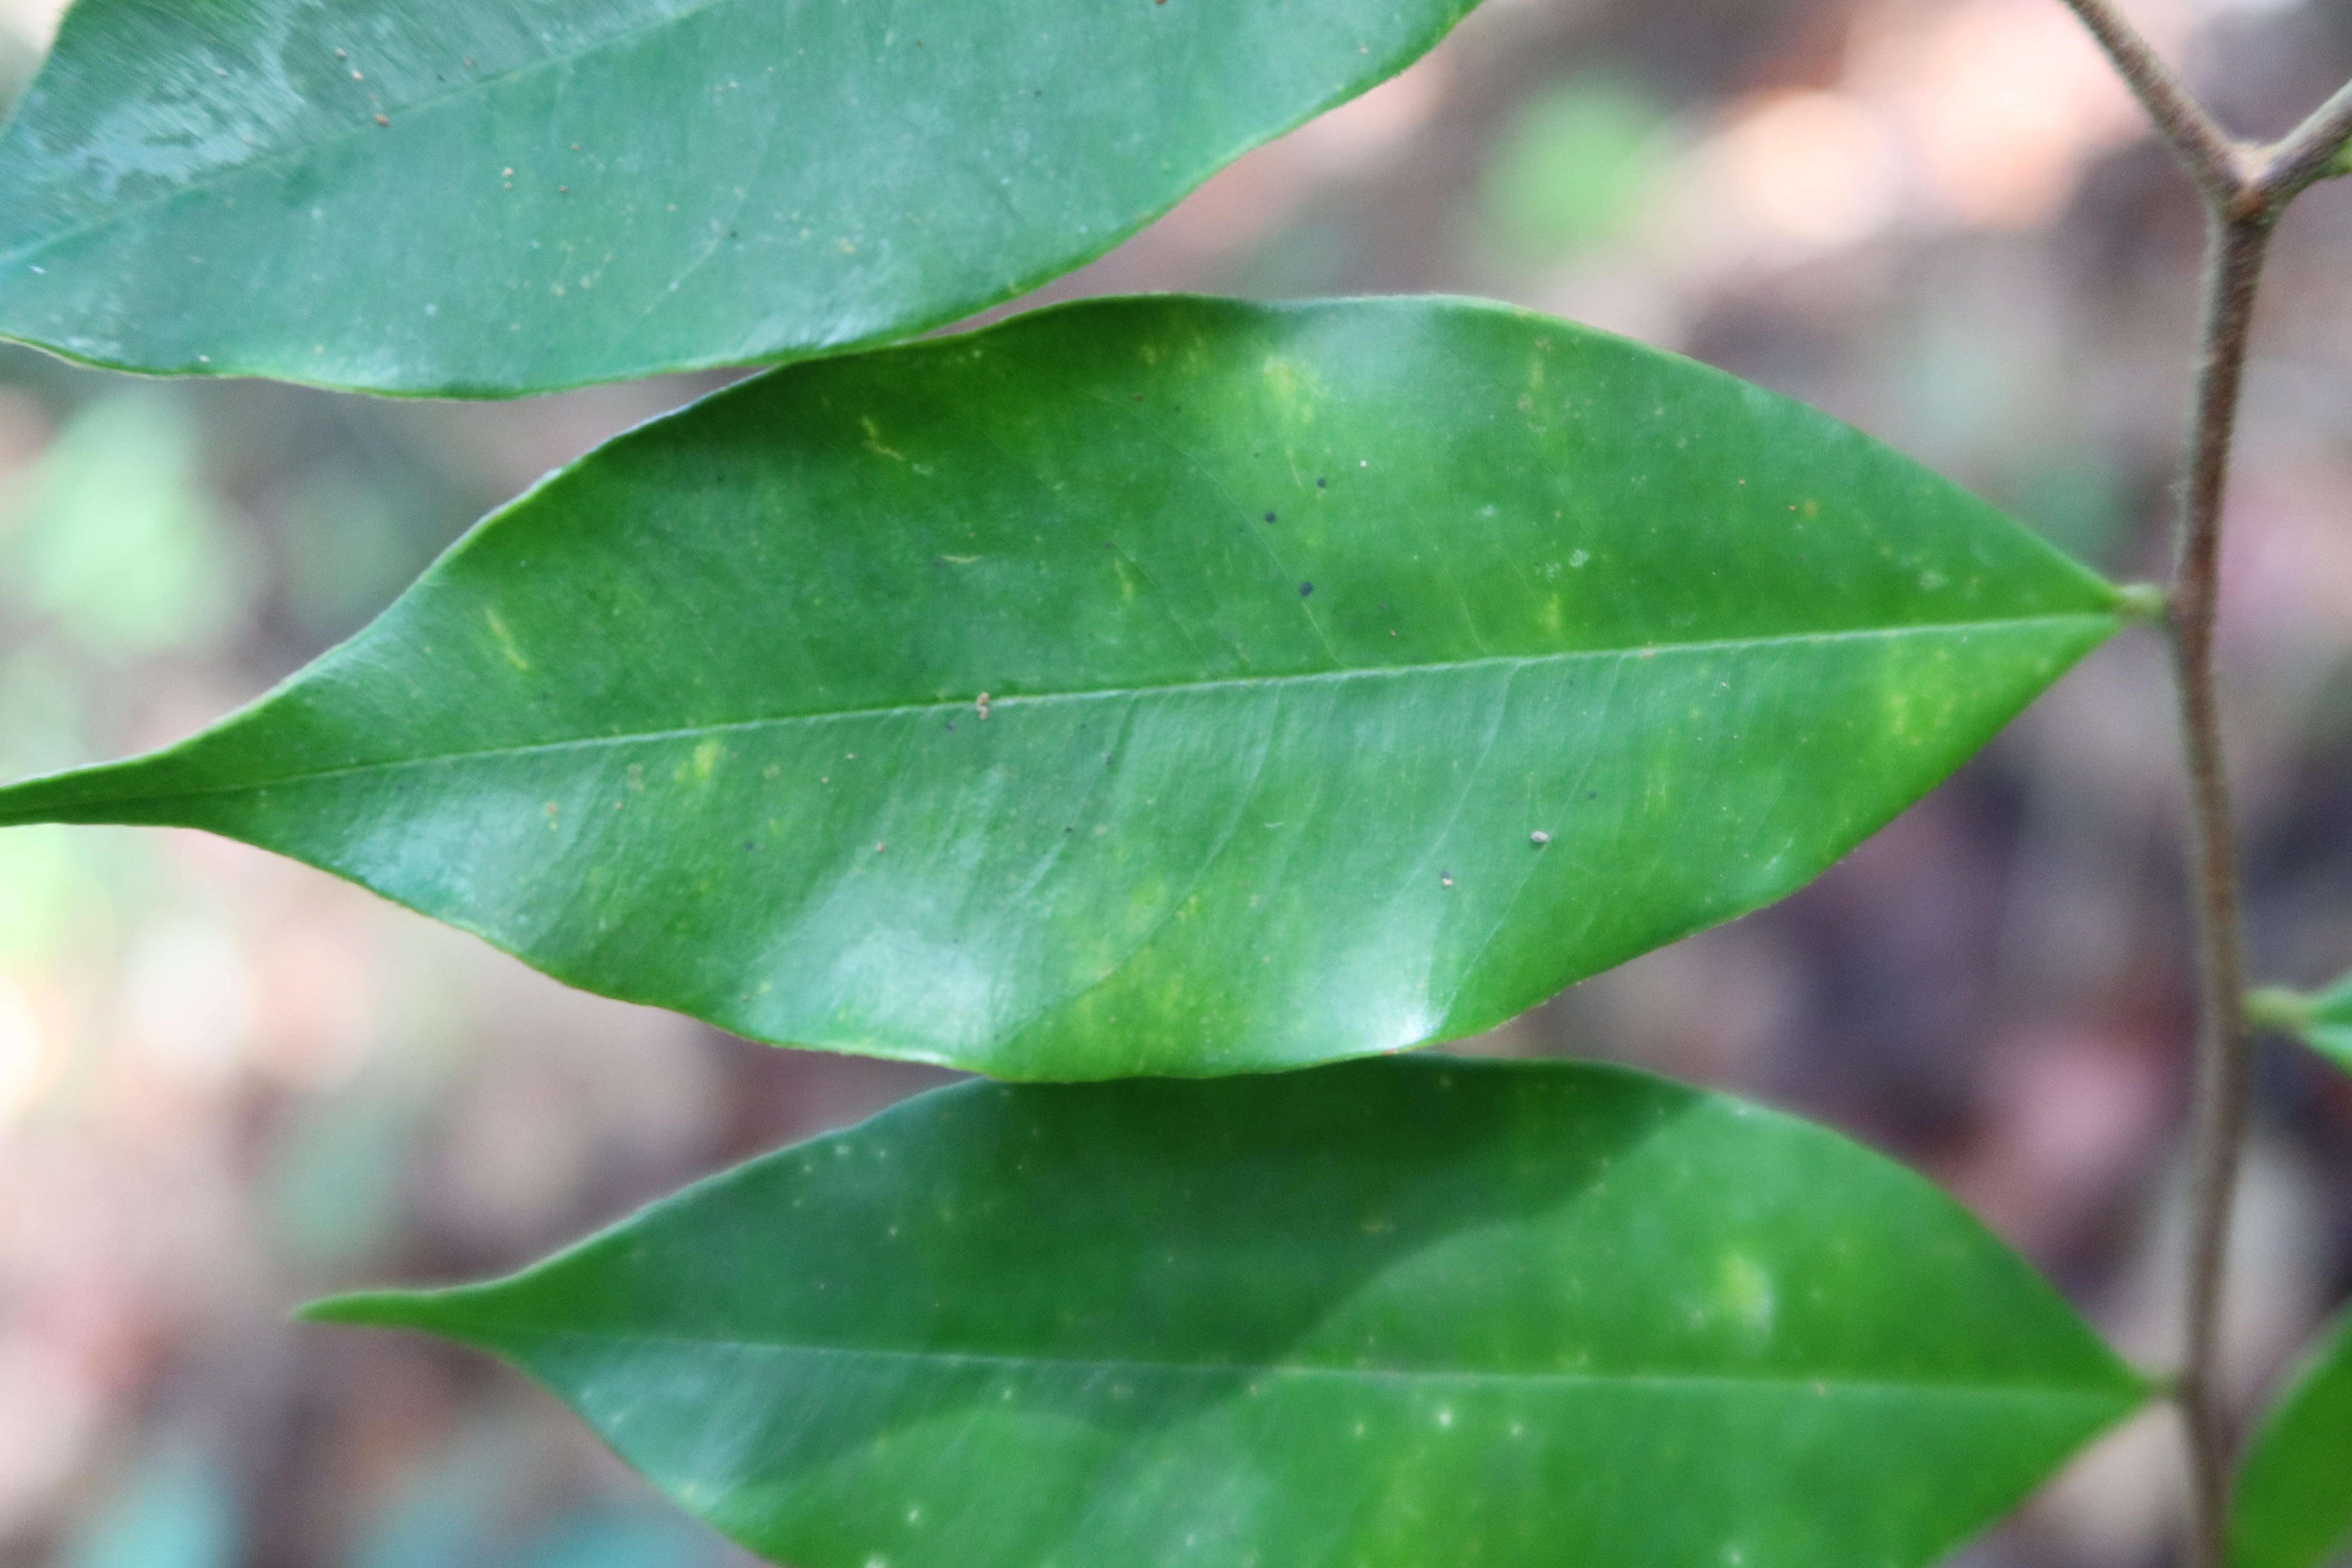
Label: Black spots